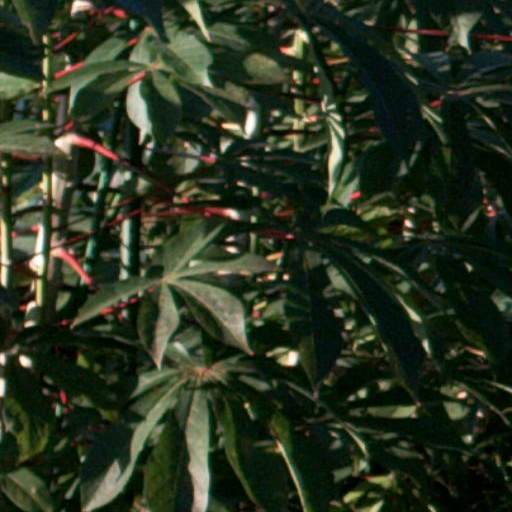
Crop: cassava